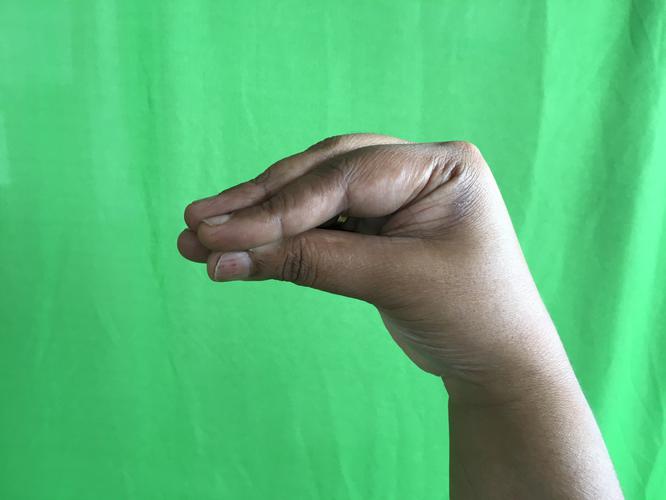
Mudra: Mukulam
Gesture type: single_hand